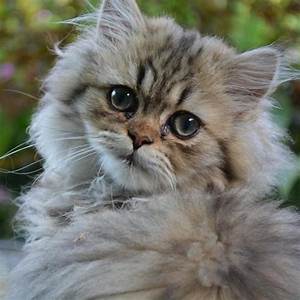
Label: gatto